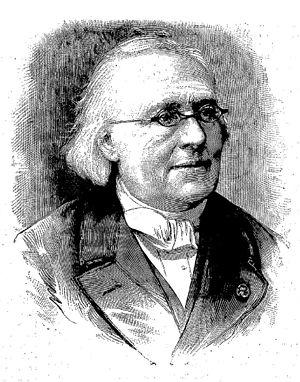
Ernest Havet de l'Académie des Sciences morales et politiques, (Photographie Eugène Pirou)
Eugène Auguste Ernest Havet, né à Paris le 11 avril 1813 et mort le 21 décembre 1889 à Paris 1ᵉʳ arrondissement, est un historien français, spécialiste de l'histoire religieuse.